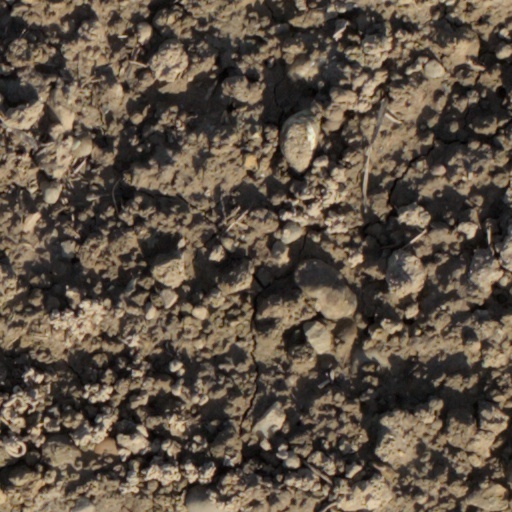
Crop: wheat